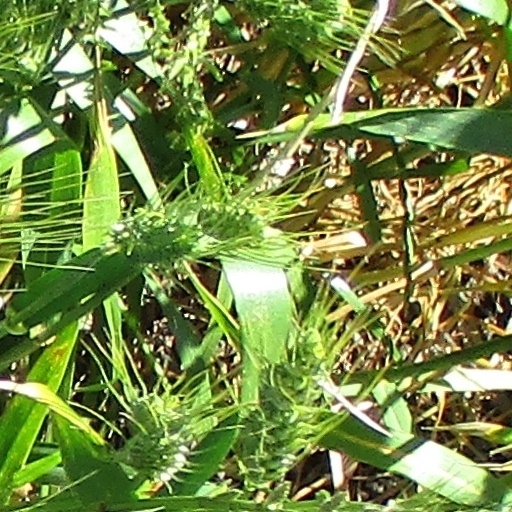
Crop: wheat